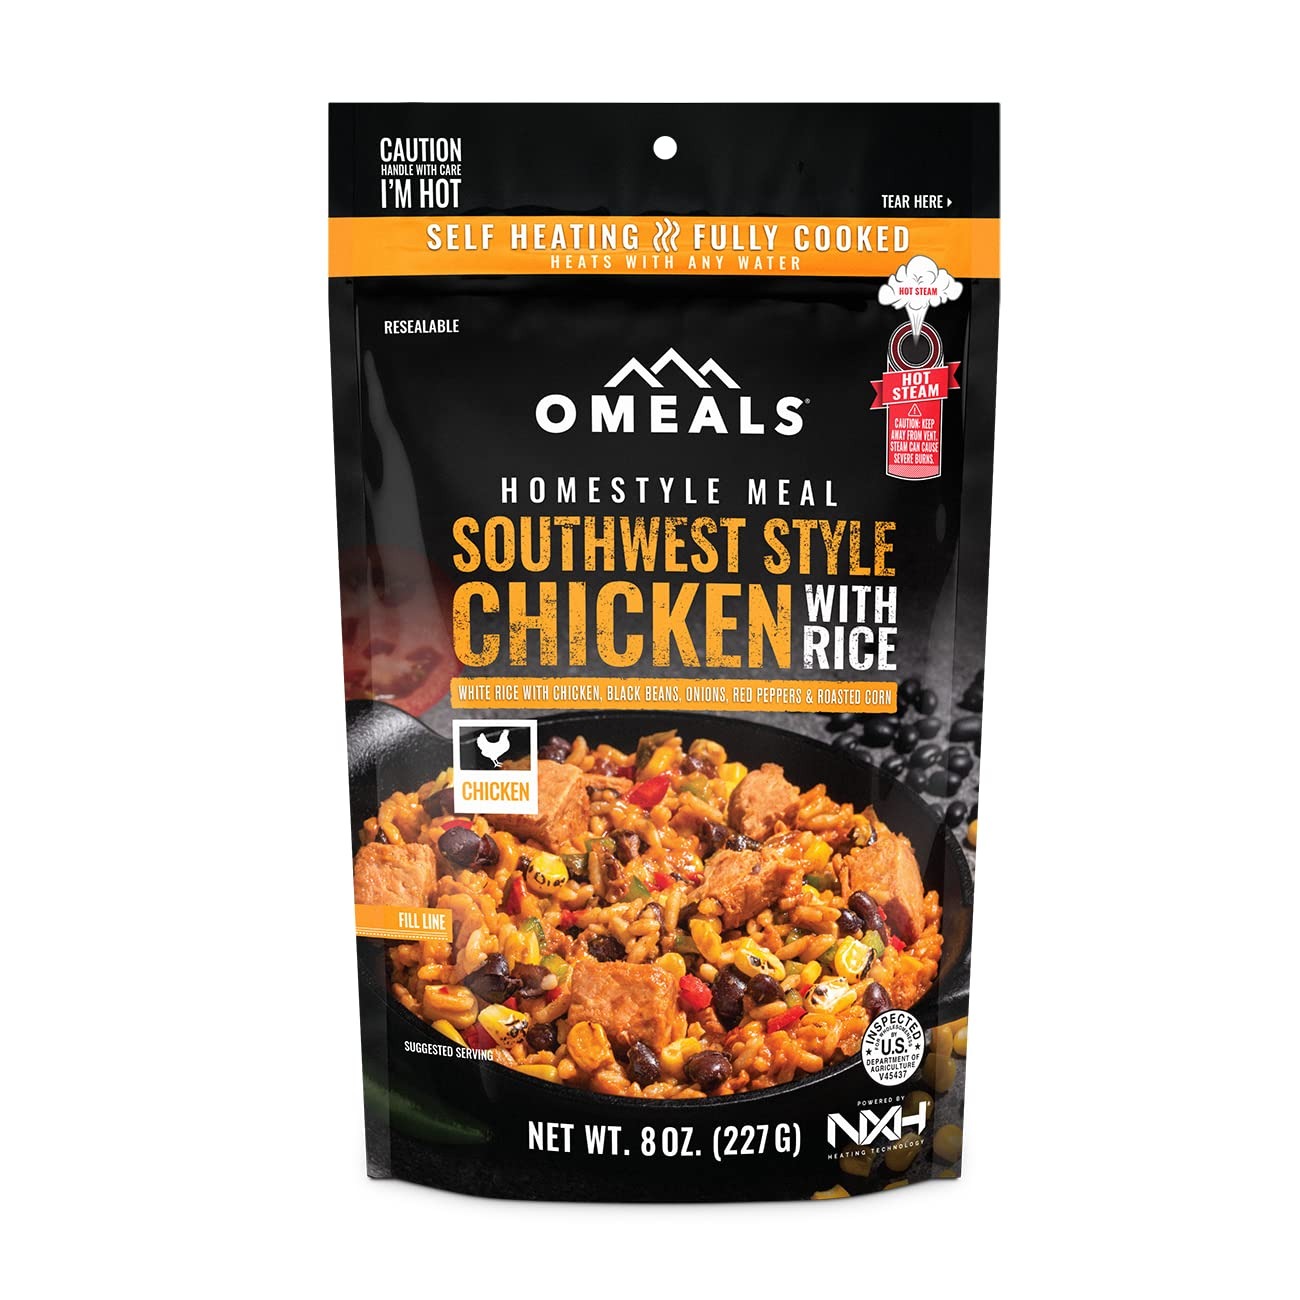
Item Name: OMEALS Southwest Style Chicken w/Rice MRE | Sustainable Premium Fully Cooked Food w/Heater | No Refrigeration | Extended Shelf Life | For Outdoor Enthusiasts, Travelers, Emergency Supplies | USA Made
Bullet Point 1: HOMESTYLE & WHOLESOME: Southwest Style Chicken w/Rice-a crowd pleaser-never frozen or freeze dried. Hormone & preservative free low fat chicken, rice, corn & black beans. All natural ingredients, gluten free, high in fiber & iron and zero trans fats.
Bullet Point 2: PORTABLE & CONVENIENT: Our specially patented pouch system is lightweight, pre-packaged w/utensils, tamper & water proof. Each meal kit can be eaten right out of the pouch minimizing meal prep & clean up time. No refrigeration or hydration needed!
Bullet Point 3: SELF HEATING: Cold? Hungry? No stove? Our self heating system is state of the art and powered by NHX Heating Technology. Tested & certified, safe in confined spaces, non-flammable, odorless & non-toxic. Add any liquid and enjoy a hot meal in 5 minutes!
Bullet Point 4: EXTENDED SHELF LIFE: Be prepared for life’s unexpected circumstances and be stocked with OMEALS emergency shelf stable meals. Shelf life and fresh food are guaranteed for three years or more with proper storage.
Bullet Point 5: TRUSTED BRAND: Made in the USA, our team of outdoorsmen, athletes & chefs have worked together to deliver premium HACCP certified meals ready to eat food components. Serving travelers, nature lovers, emergency, humanitarian groups & more.
Value: 0.8
Unit: Ounce

Price: 17.12